Rongomaiwahine

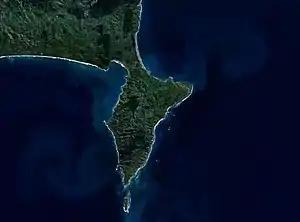
Satellite image of Māhia Peninsula, where Rongomaiwahine lived.

Rongomaiwahine was the daughter of Rapanui and grew up at Te Awapata on Māhia. Her ancestry is uncertain. Mitchell mentions "claims" that she was descended from Ruawharo, the tohunga (priest) of the "Tākitimu" canoe, and Popoto, one of the captains of the "Kurahaupō" canoe, which had made landfall at Te Awapata.